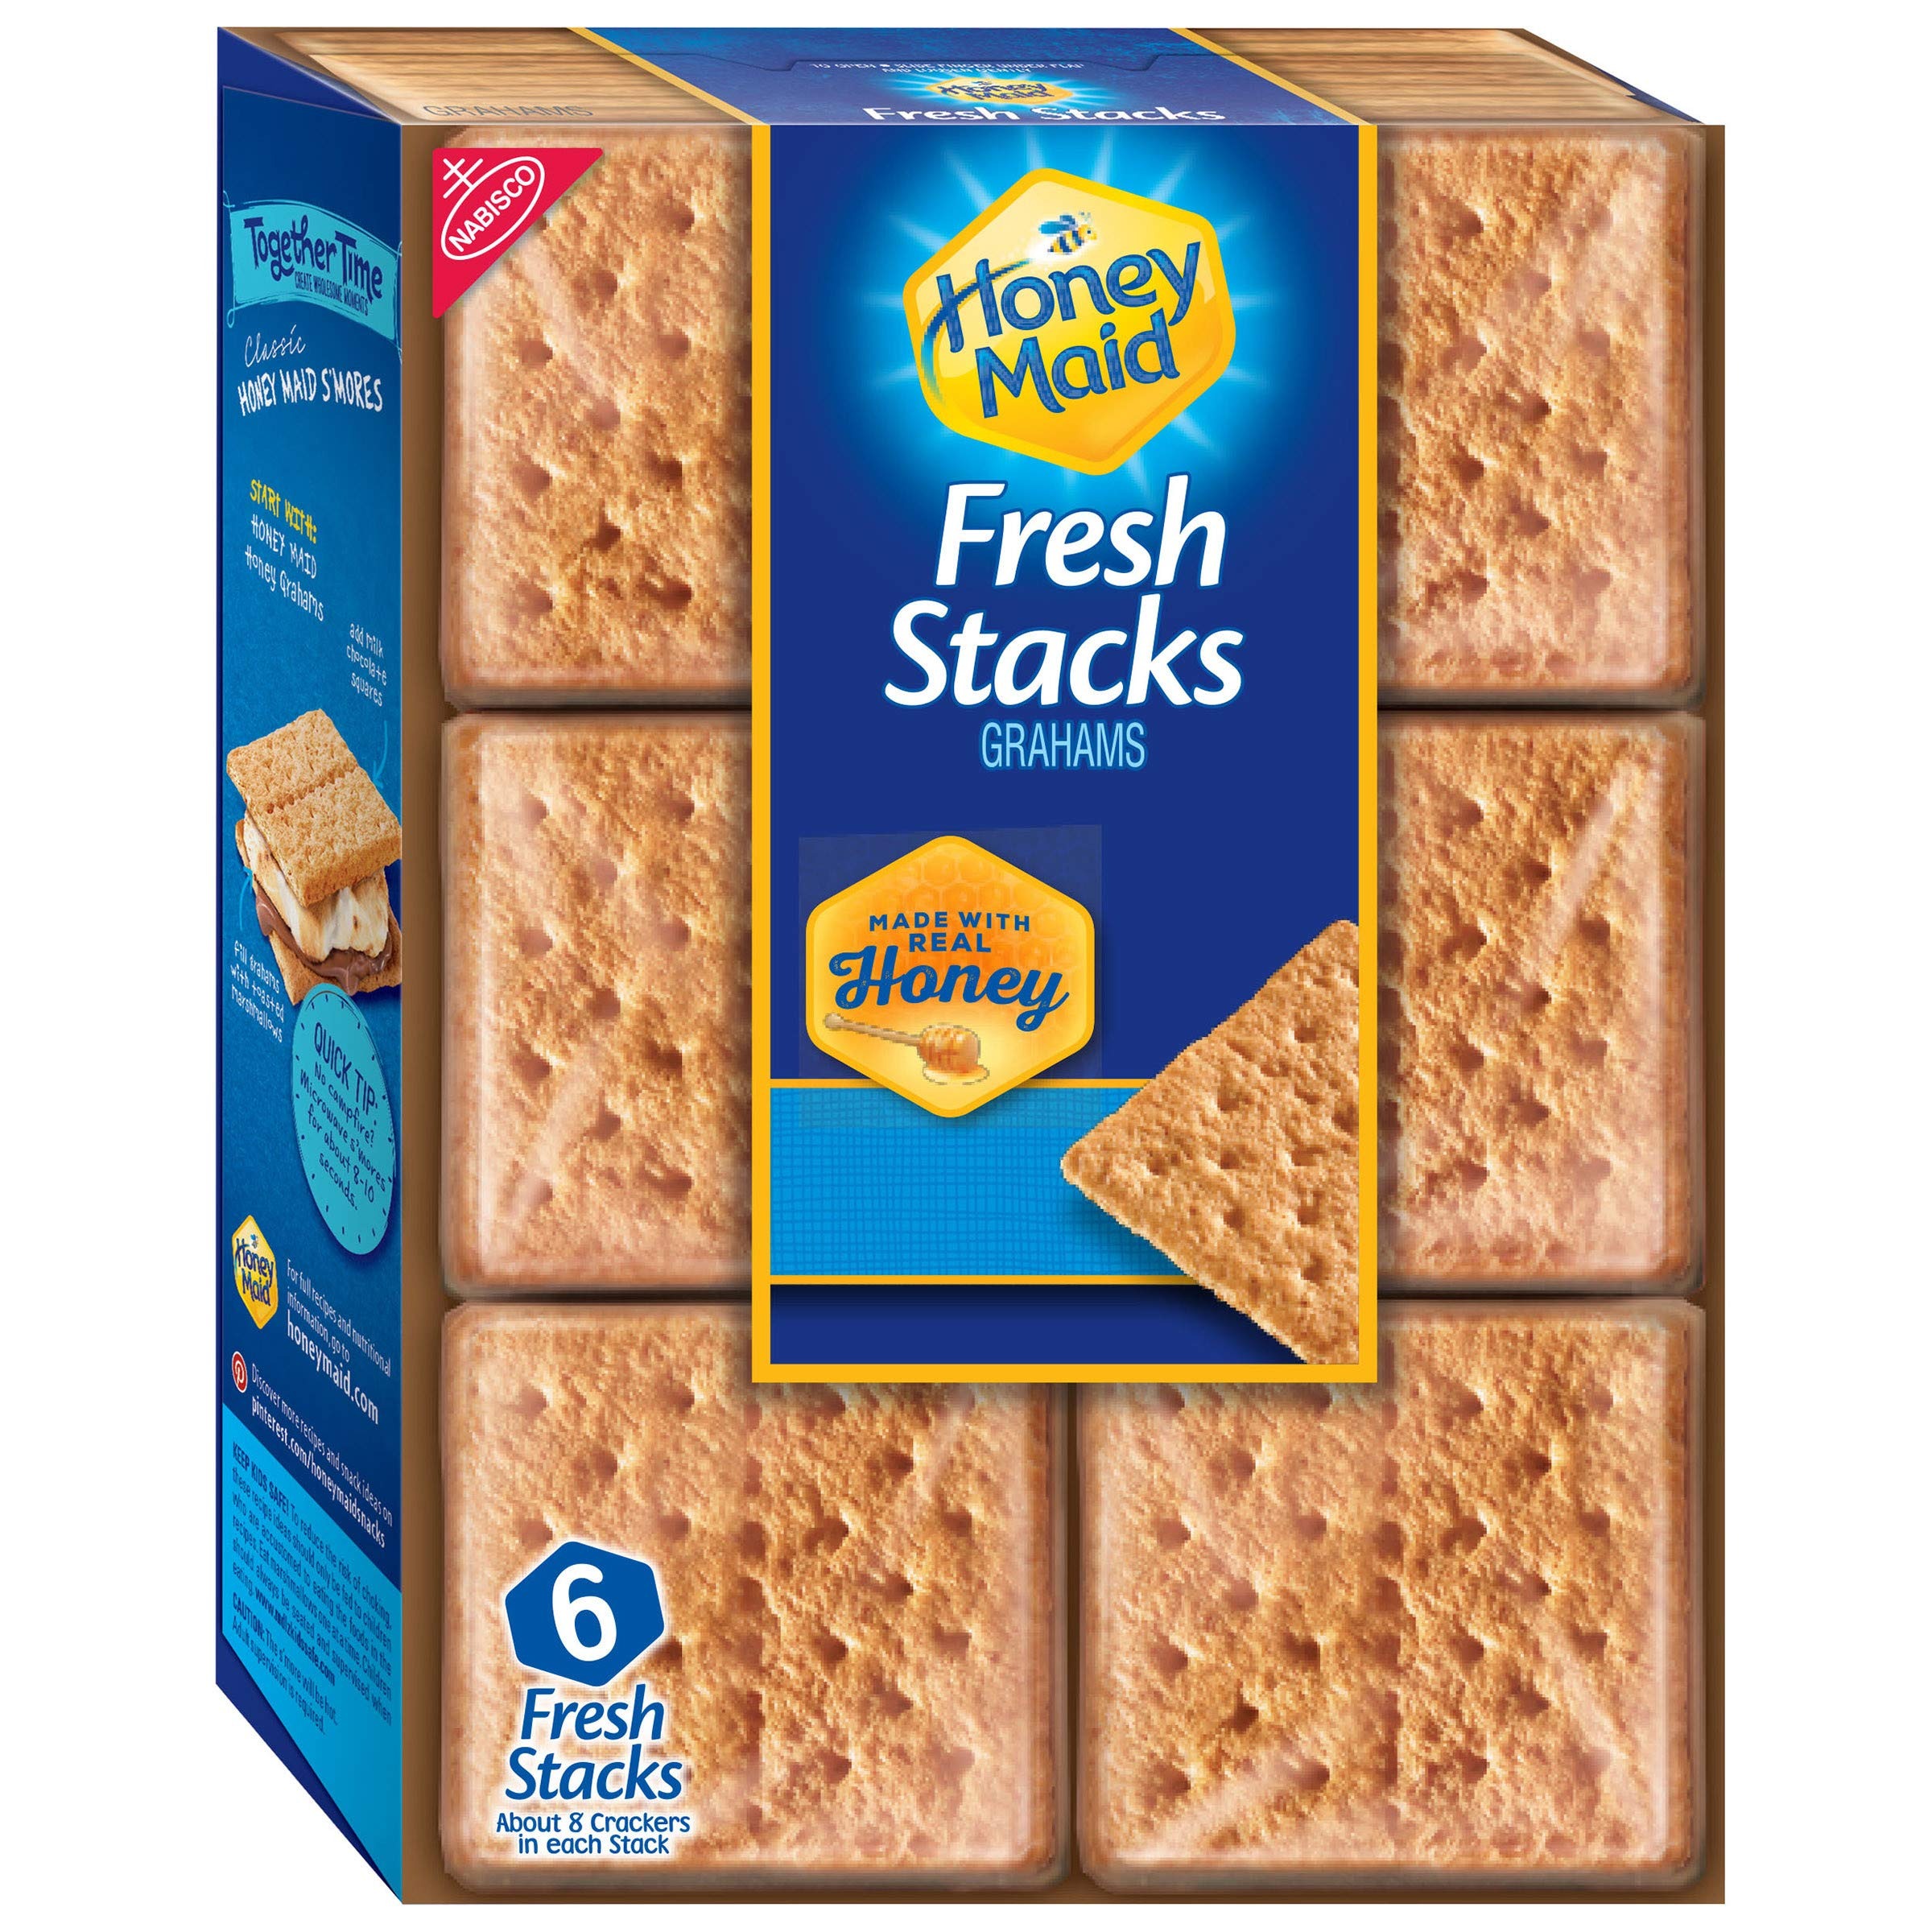
Item Name: Honey Maid Fresh Stacks Graham Crackers 12.2 oz ( 2 Pack)
Bullet Point 1: Honey Maid Fresh Stacks Graham Crackers 12.2 oz ( 2 Pack)
Bullet Point 2: Made with REAL Honey!
Bullet Point 3: NO High Fructose Corn syrup
Bullet Point 4: 8g of Whole Grain
Product Description: Made with Real Honey!
Value: 24.4
Unit: Ounce

Price: 3.79